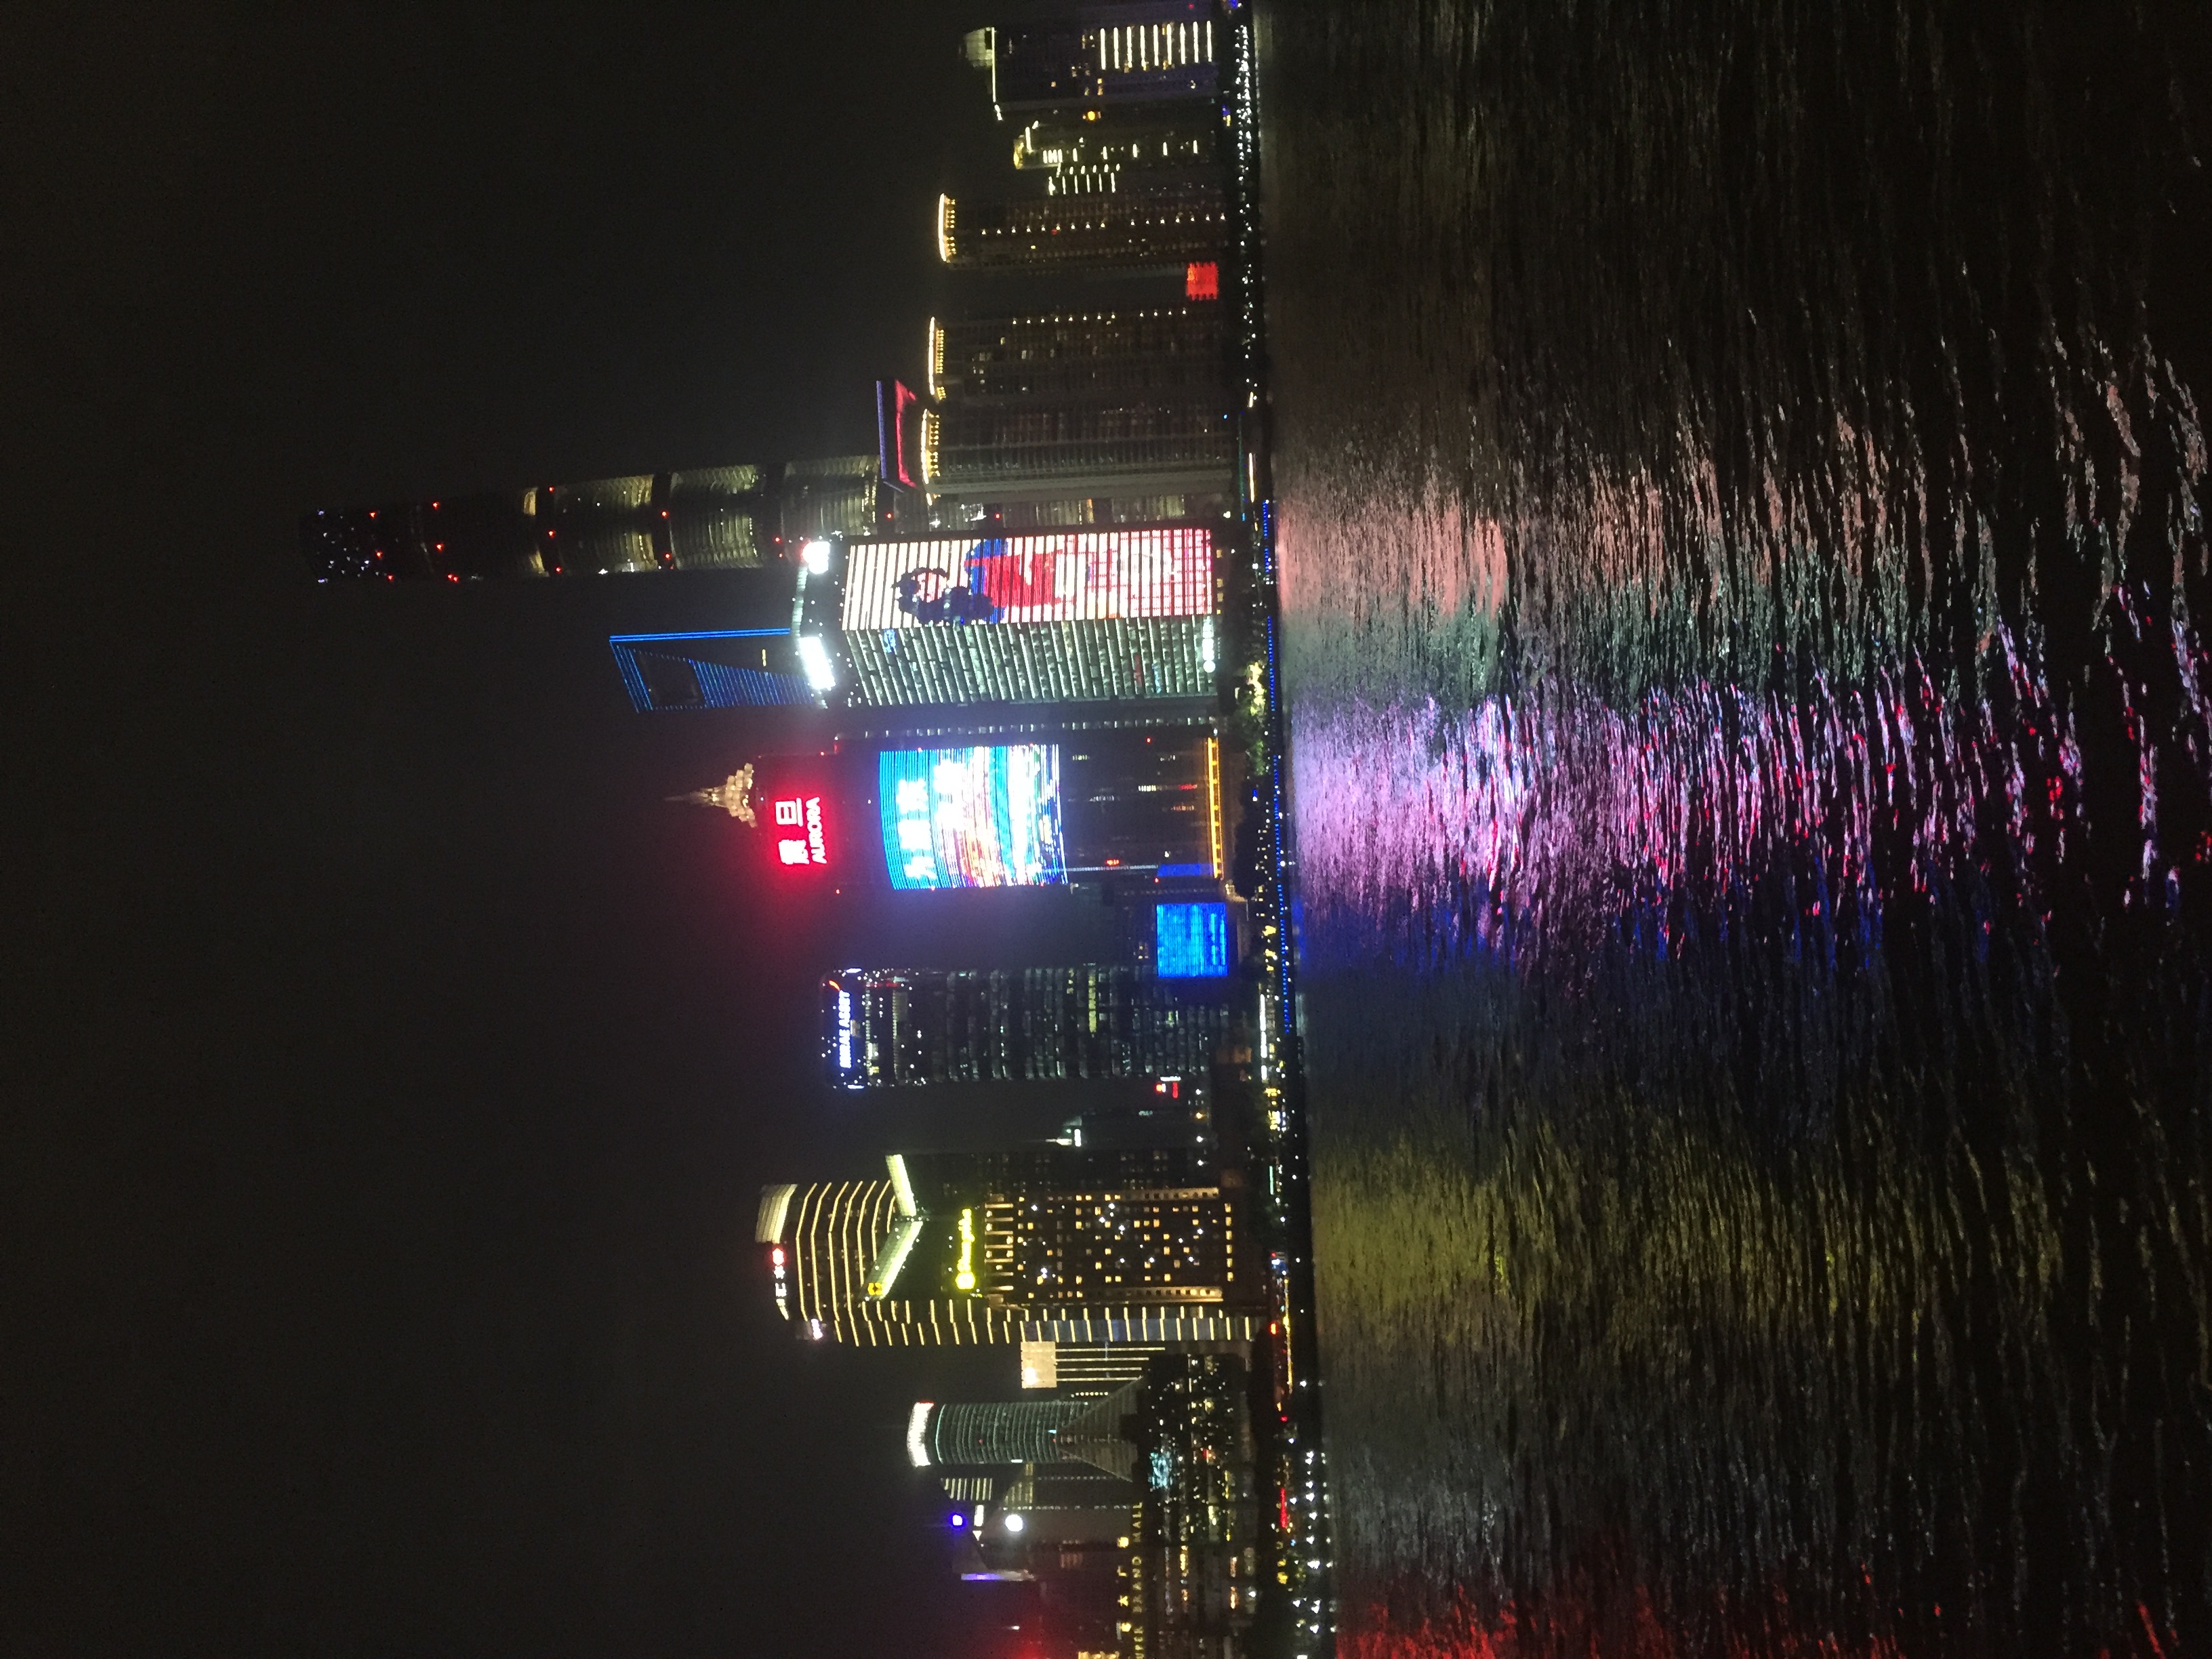
scenery, night, metropolitan area, light, metropolis, city, tower, urban area, skyscraper, midnight, architecture, electricity, darkness, neon